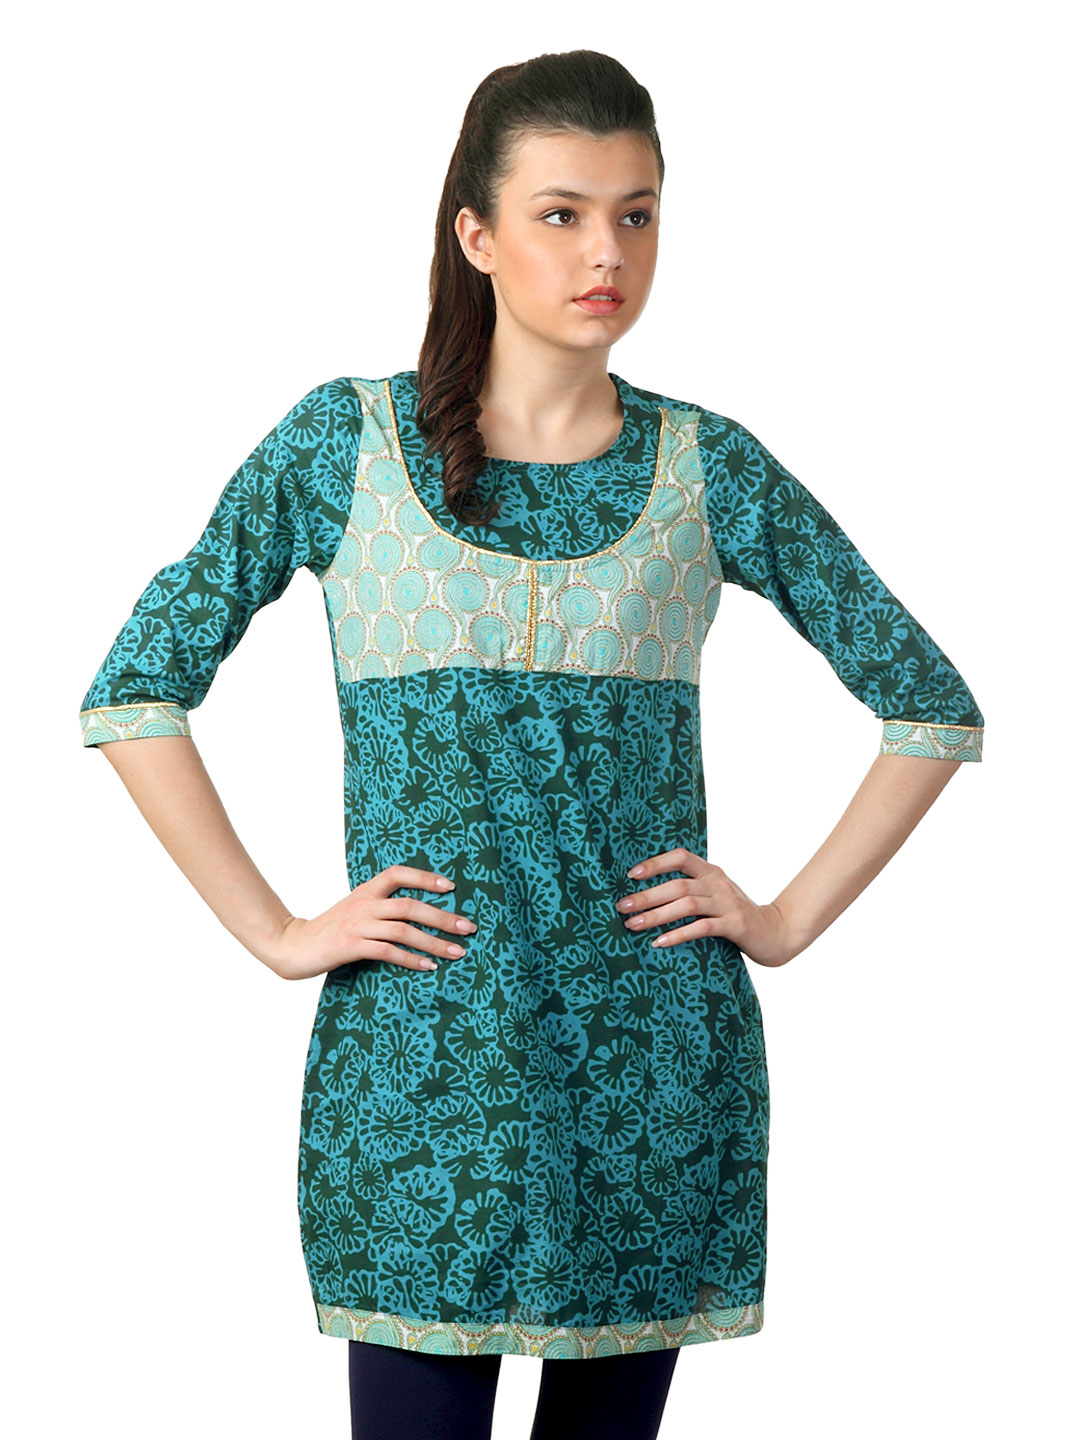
Mother Earth Women Blue Kurta
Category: Apparel / Topwear / Kurtas
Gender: Women
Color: Blue
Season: Summer 2012
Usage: Ethnic